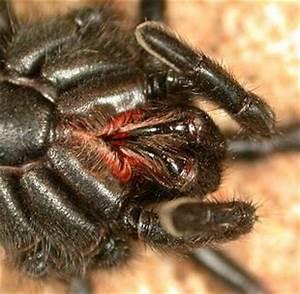
spider